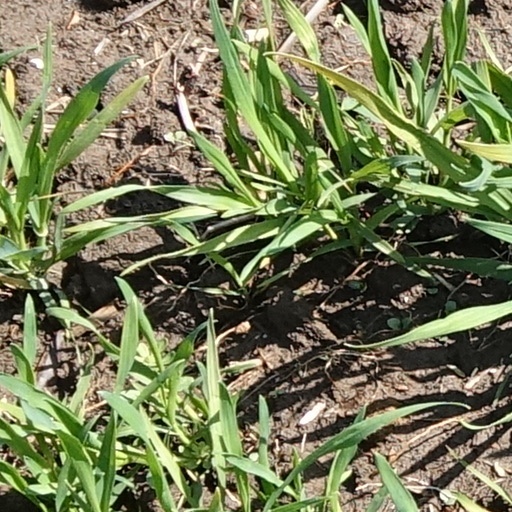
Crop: wheat